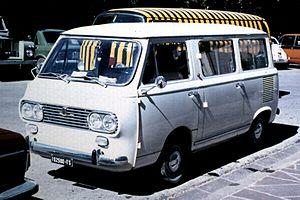
Les Fiat 600 T / 850 T & 900 T étaient des petits véhicules utilitaires fabriqués par la branche véhicules utilitaires Fiat LCV du groupe italien Fiat entre 1962 et 1985 dans l'usine OM de Suzzara.